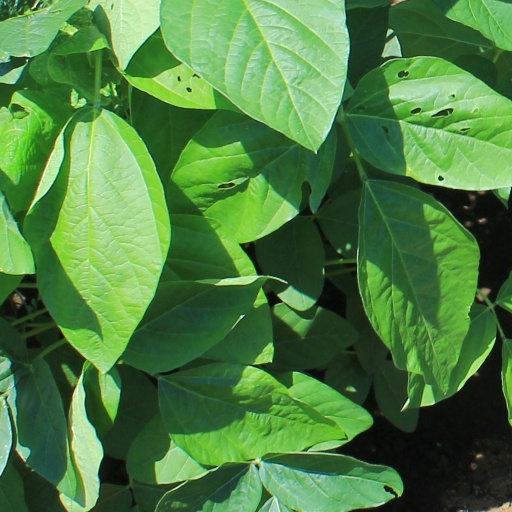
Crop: soybean